Animals in ancient Greece and Rome

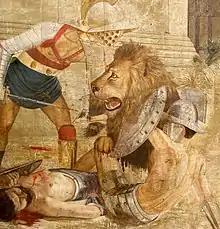
Venatio fighting a lion in the Colosseum

Numerous animals were kept as pets in ancient Greece and Rome. These animals included weasels, as they were seen as the ideal rodent killers, as well as dogs and cats. Aristotle believed that female cats are "naturally lecherous." The Greeks later syncretized the goddess Artemis with the Egyptian goddess Bastet, adopting Bastet's associations with cats and ascribing them to Artemis. Dogs were associated with Hecate and were sacred to Ares and Artemis. Cerberus, Argos, and Laelaps were dogs in Greek mythology. During the Battle of Marathon, one Athenian may have been accompanied by a dog. In the ancient world, dogs may have been used as guards and messengers for the military. They were seen as protectors and/or guardians of their owners and their property.